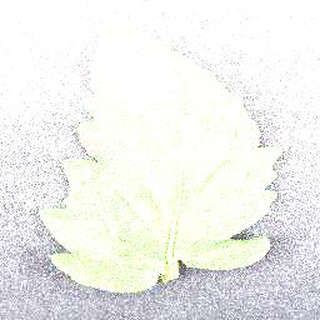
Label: healthy_tomato